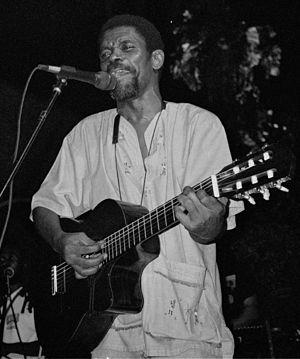
Joseph Emmanuel Charlemagne, dit Manno Charlemagne est un auteur-compositeur-interprète engagé et homme politique haïtien, né à Port-au-Prince le 14 avril 1948 et mort le 10 décembre 2017 à Miami.